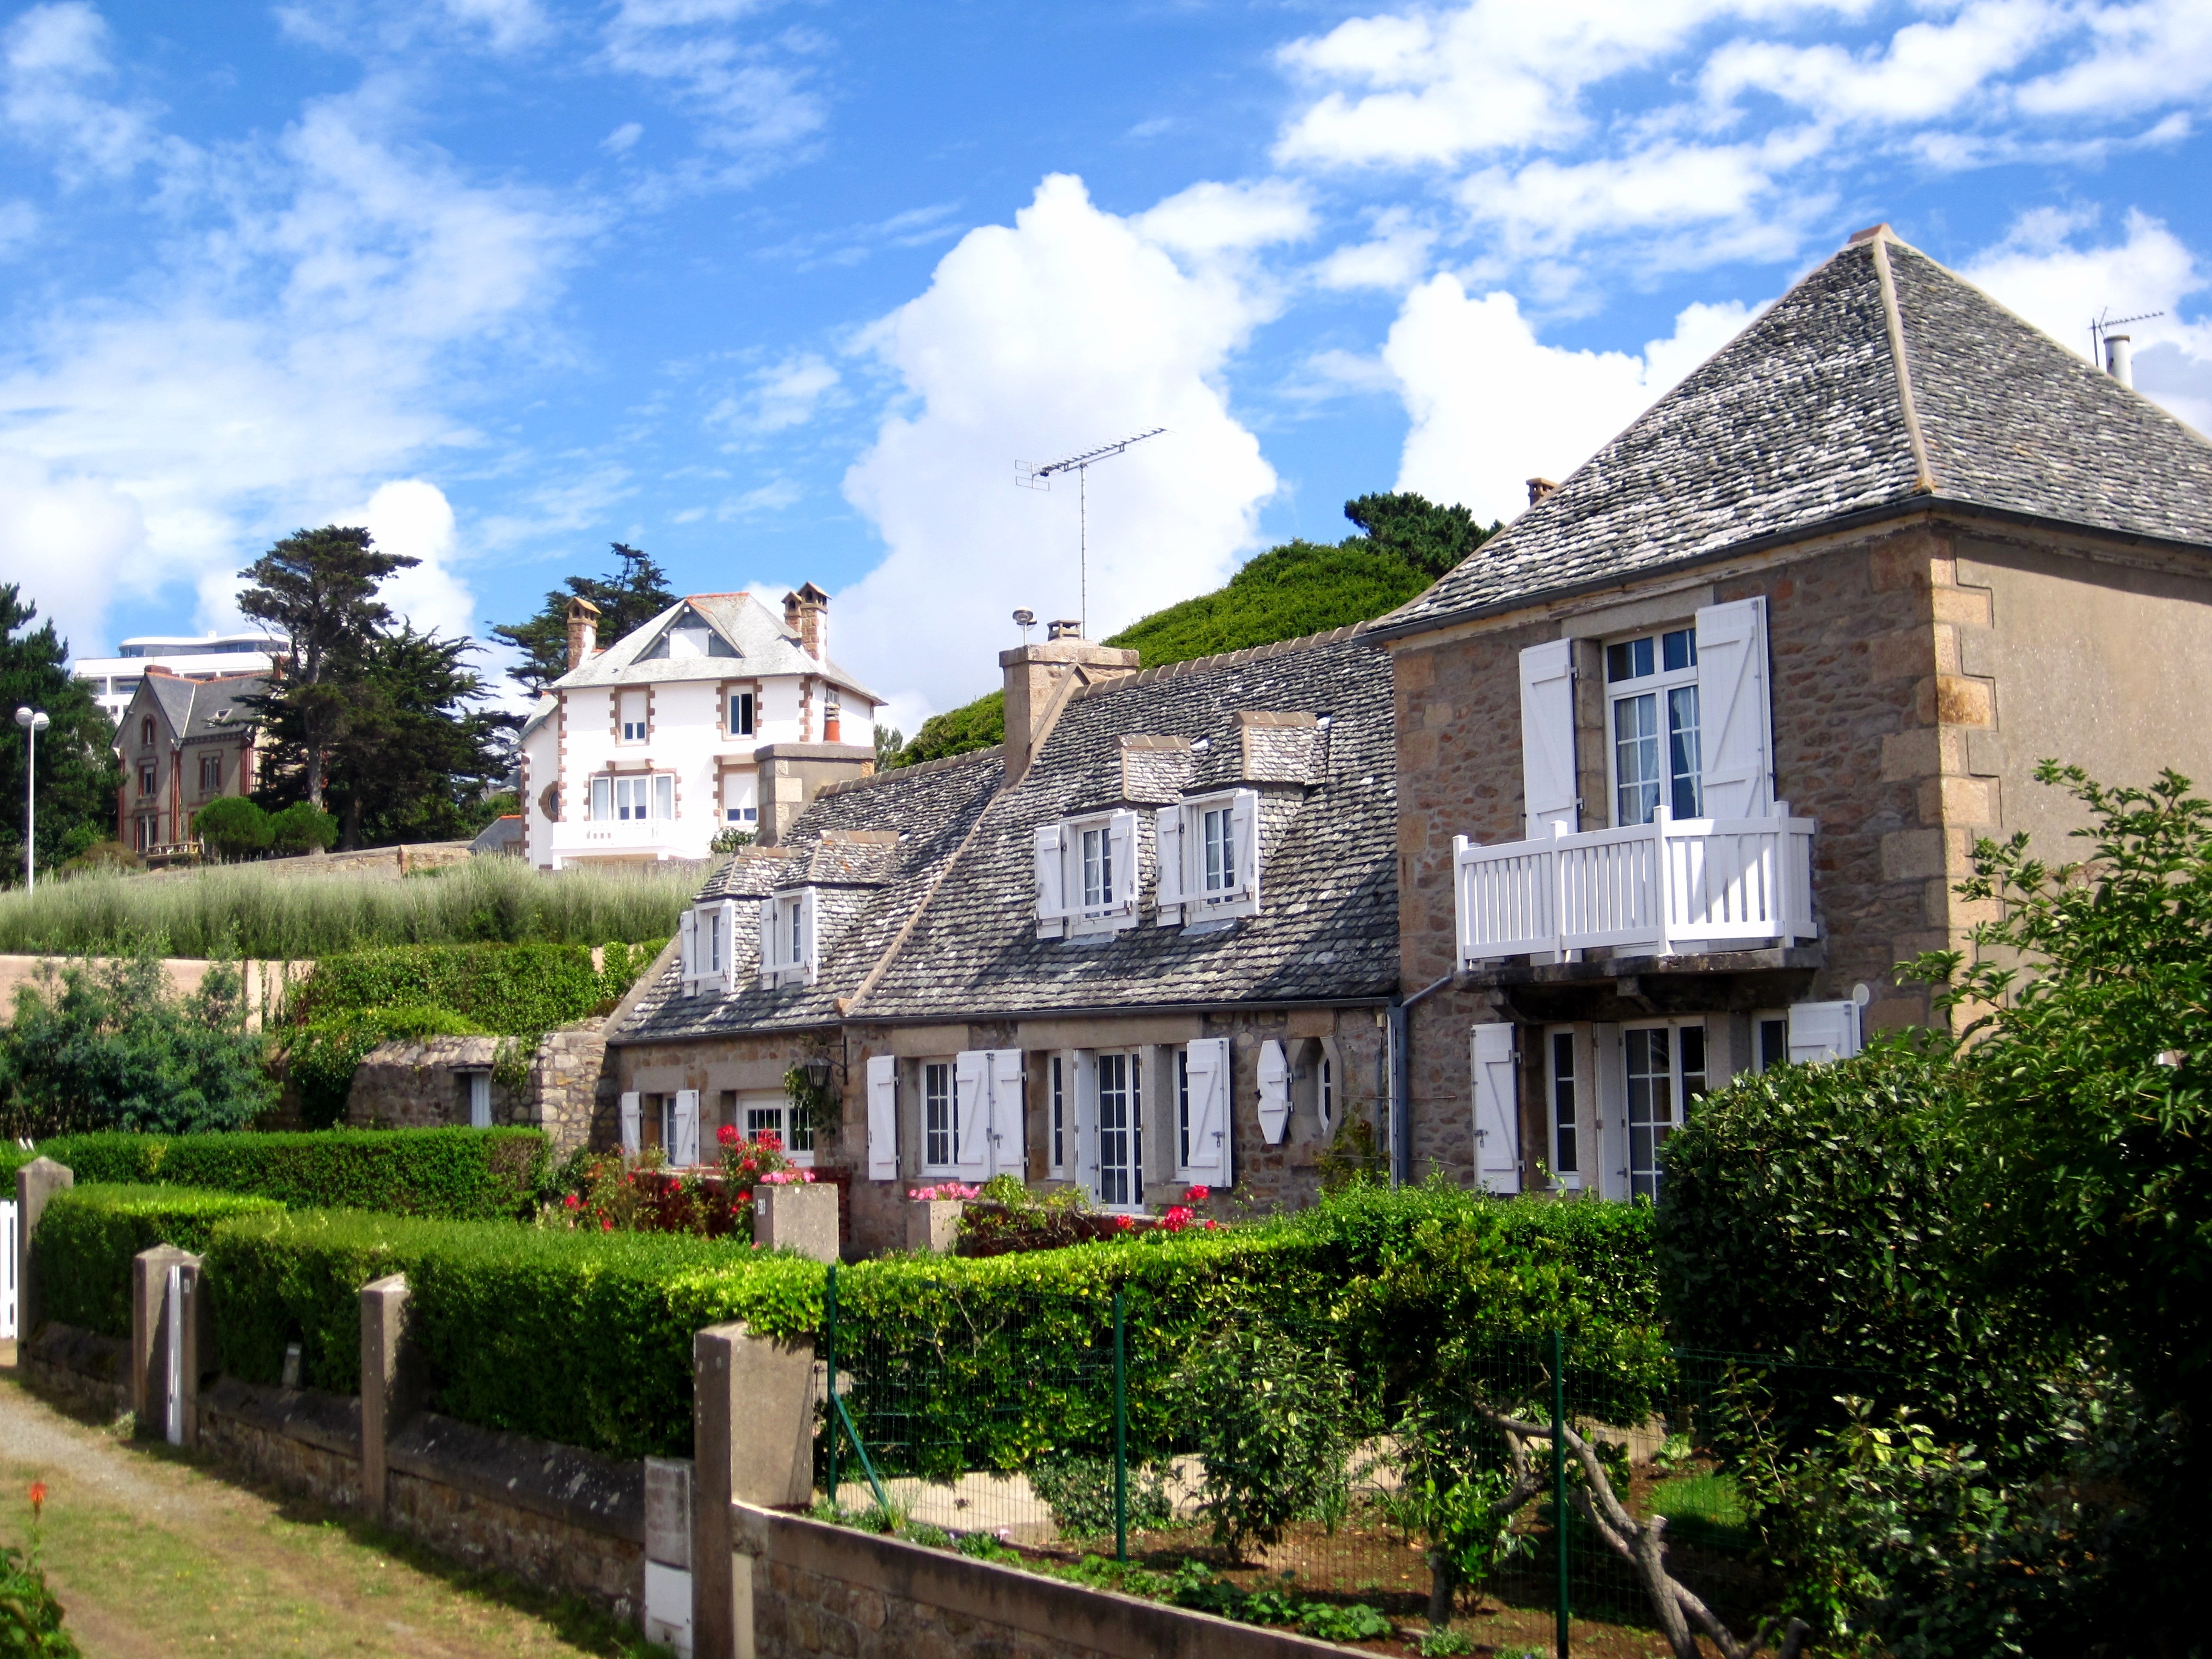
sky, villa, mansion, house, town, building, chateau, home, village, cottage, property, waterway, clouds, farmhouse, estate, neighbourhood, manor house, real estate, rural area, residential area